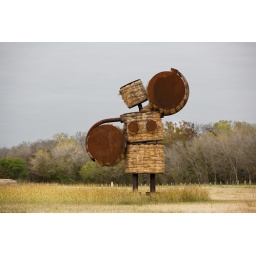
I Photoshopped out the white sign in the grass that says not to climb on the sculpture.